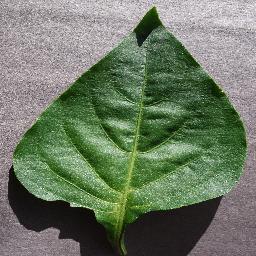
Label: Pepper,_bell___healthy